East Brooklyn Congregations

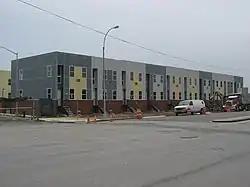
Nehmiah homes

East Brooklyn Congregations (often abbreviated EBC) is a congregation-based community organizing serving several neighborhoods in New York City. Formed in 1980, it is affiliated with the Industrial Areas Foundation and headed by Michael Gecan. EBC is best known for founding Nehemiah Homes, which has constructed several affordable housing developments since the late 1980s in the Eastern Brooklyn neighborhoods of Flatbush, East New York, and Spring Creek. It has been involved in the formation of three public New York City high schools: EBC East New York, EBC Bushwick High School for Public Service, and Bushwick Leaders' High School for Academic Excellence.